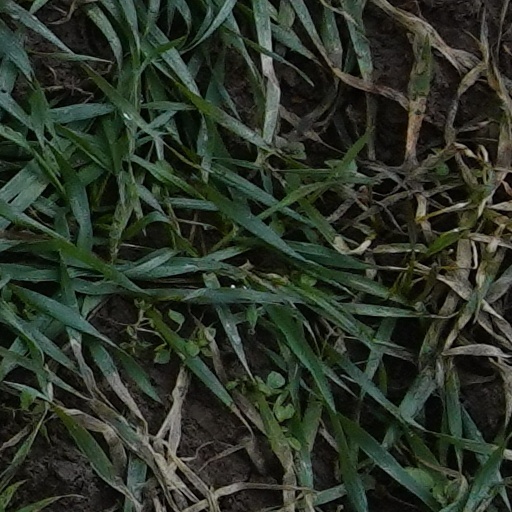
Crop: wheat